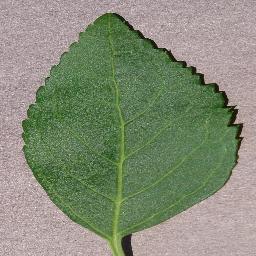
Label: Cherry___healthy